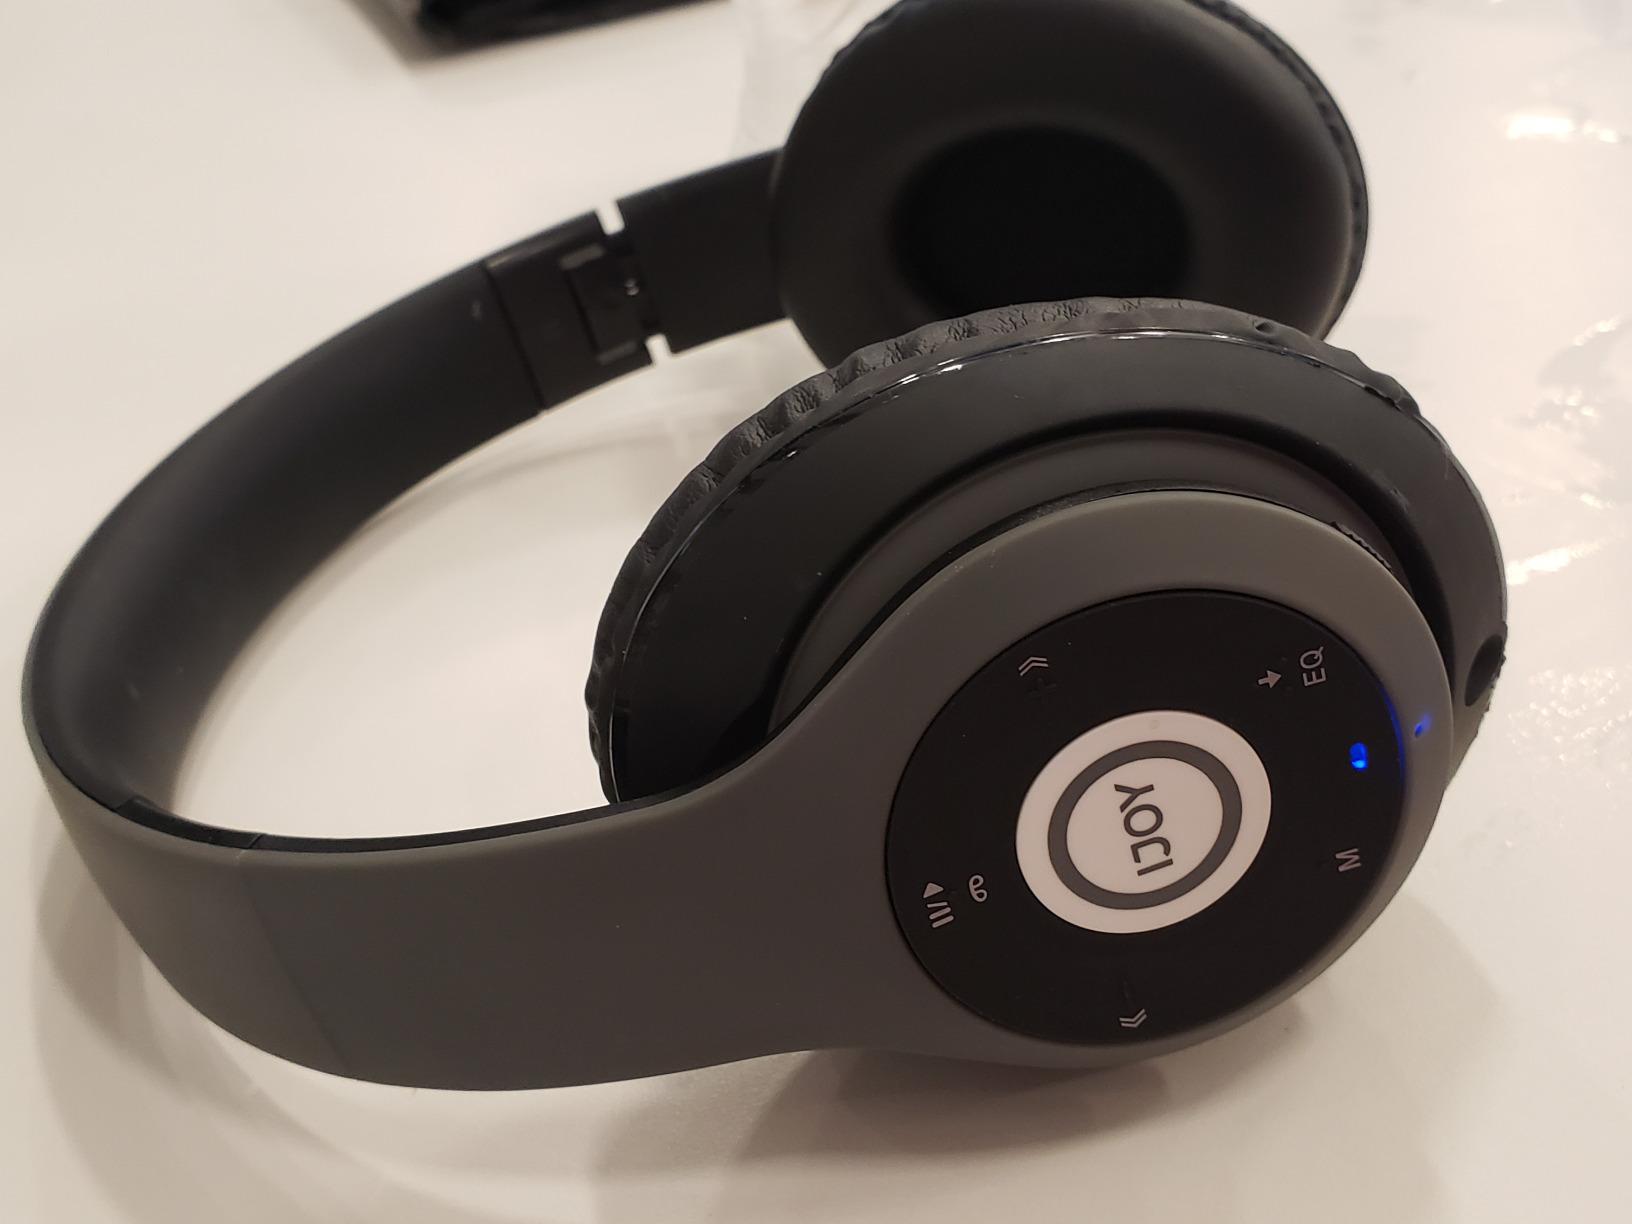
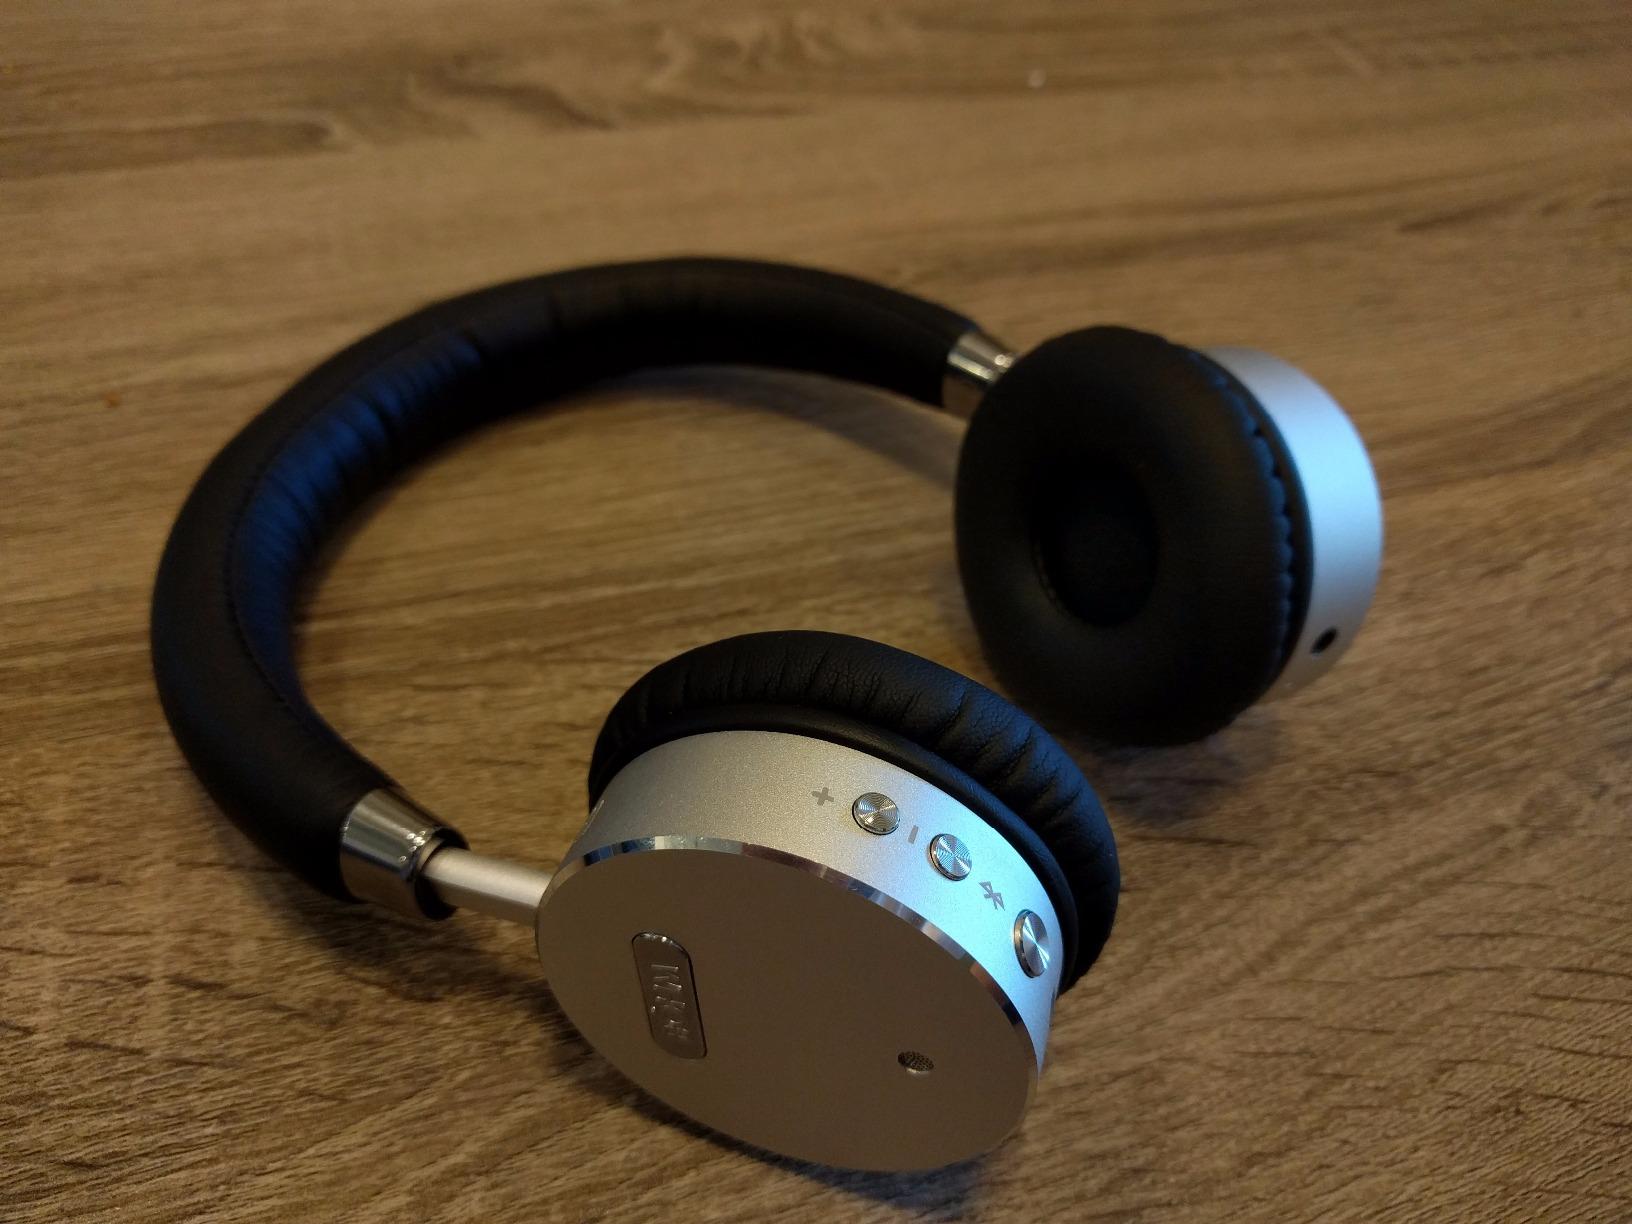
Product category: headphones
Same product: no